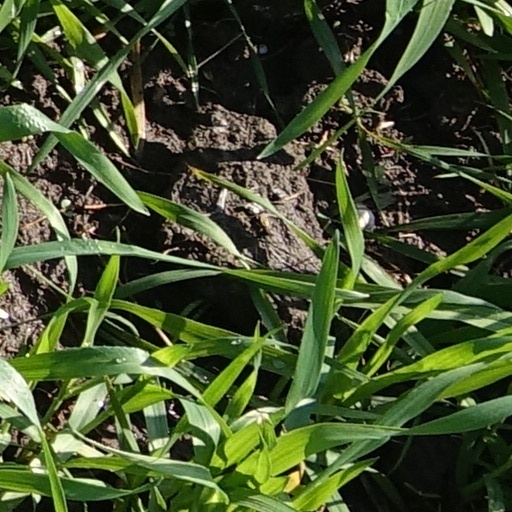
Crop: wheat